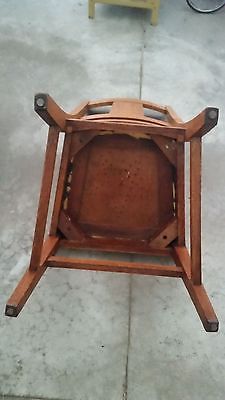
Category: table